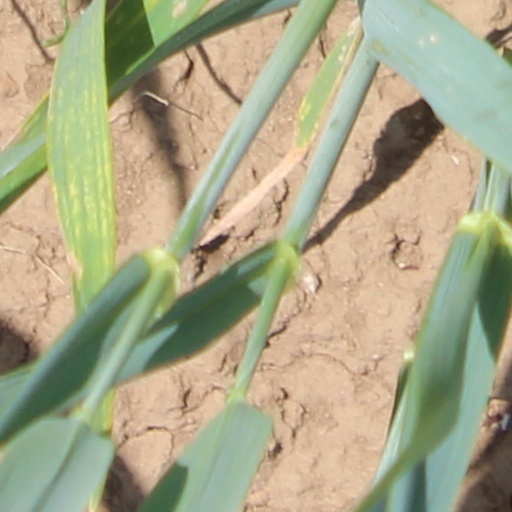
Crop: wheat